R.S.C. Anderlecht (Superleague Formula team)

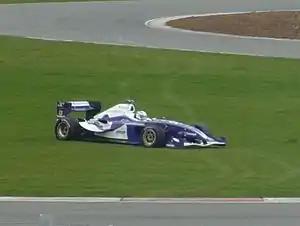
R.S.C. Anderlecht car off the track at Silverstone Circuit (2010)

R.S.C. Anderlecht Superleague Formula team was the racing team of R.S.C. Anderlecht, a football team that competes in Belgium in the Belgian First Division. The R.S.C. Anderlecht racing team competed in the Superleague Formula. It was operated in 2008 by Team Astromega and by former Formula One team Zakspeed during the 2009 season.